Maria Bolognesi

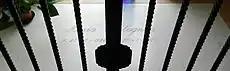
Bolognesi's tomb in Rovigo.

The beatification process opened under Pope John Paul II on 18 February 1992 in which she was titled as a Servant of God after the Congregation for the Causes of Saints issued the official "nihil obstat" to the cause in which it allowed for it to open on a diocesan level. The diocesan process opened on 21 October 1992 and concluded its work on 8 July 2000 before the C.C.S. validated the process in Rome on 25 May 2001 and received the official Positio dossier from the postulation later in 2007.